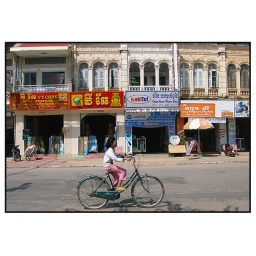
Young girl on bike in Battambang, Cambodia.